Eucalyptus kruseana

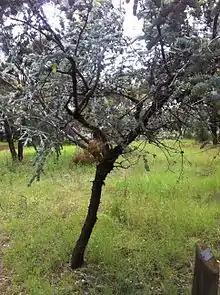
Habit in Kalgoorlie, Western Australia

Eucalyptus krueseana, commonly known as book-leaf mallee, is a mallee that is endemic to inland Western Australia. It has smooth bark that is shed in ribbons, a crown of sessile, juvenile leaves, glaucous flower buds and greenish yellow flowers.